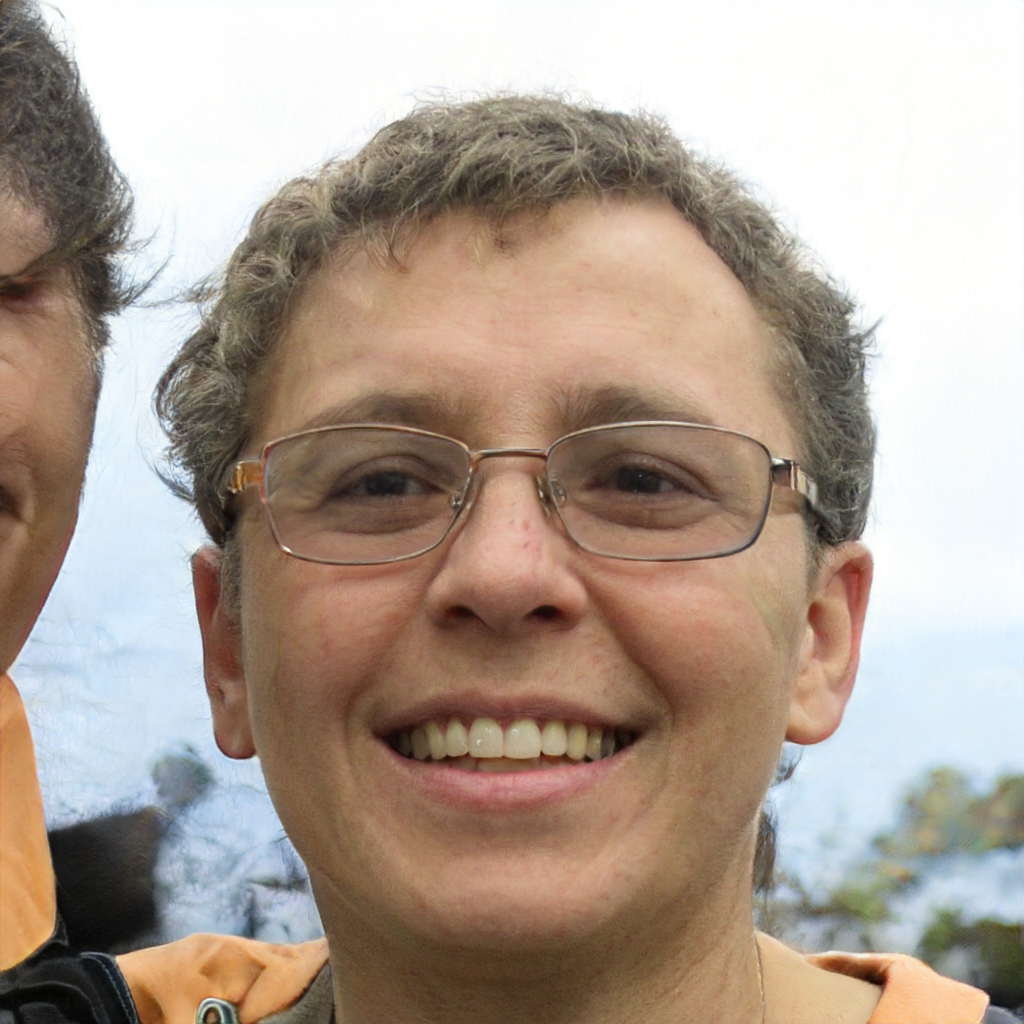
Label: Colored